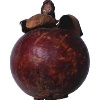
Label: Mangostan 1